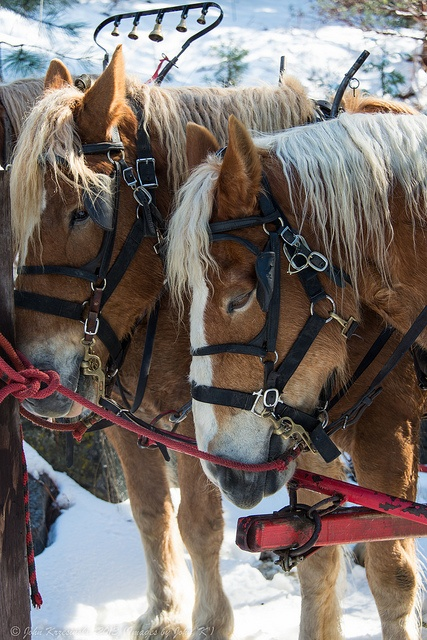
A couple of horses hitched to bridles ready to travel.
A couple of large horses standing in the snow.
A bunch of horses standing around in the snow.
Horses in reigns huddle together on a snowy day.
A couple of brown horses standing next to each other.